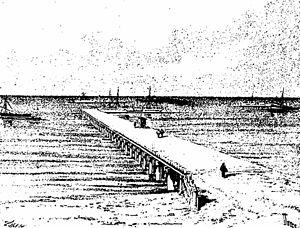
Carabane, également appelé Karabane, est à la fois une île et un village situés à l'extrême sud-ouest du Sénégal, dans l'embouchure du fleuve Casamance. Site paradisiaque, doté d'un climat agréable et d'une luxuriante végétation, c'est aussi du point de vue historique le premier comptoir colonial français en Casamance. Dans un environnement maritime et fluvial propice à l'exploitation halieutique, l'île vit pourtant au rythme du calendrier rizicole, car les Diolas, majoritaires à Karabane, sont avant tout des terriens : on a pu parler de véritable « civilisation du riz » en Basse-Casamance. En complément — tant alimentaire qu'économique —, ils pratiquent aussi la pêche artisanale et la collecte de crustacés, mais les pêcheurs professionnels viennent surtout d'autres régions.